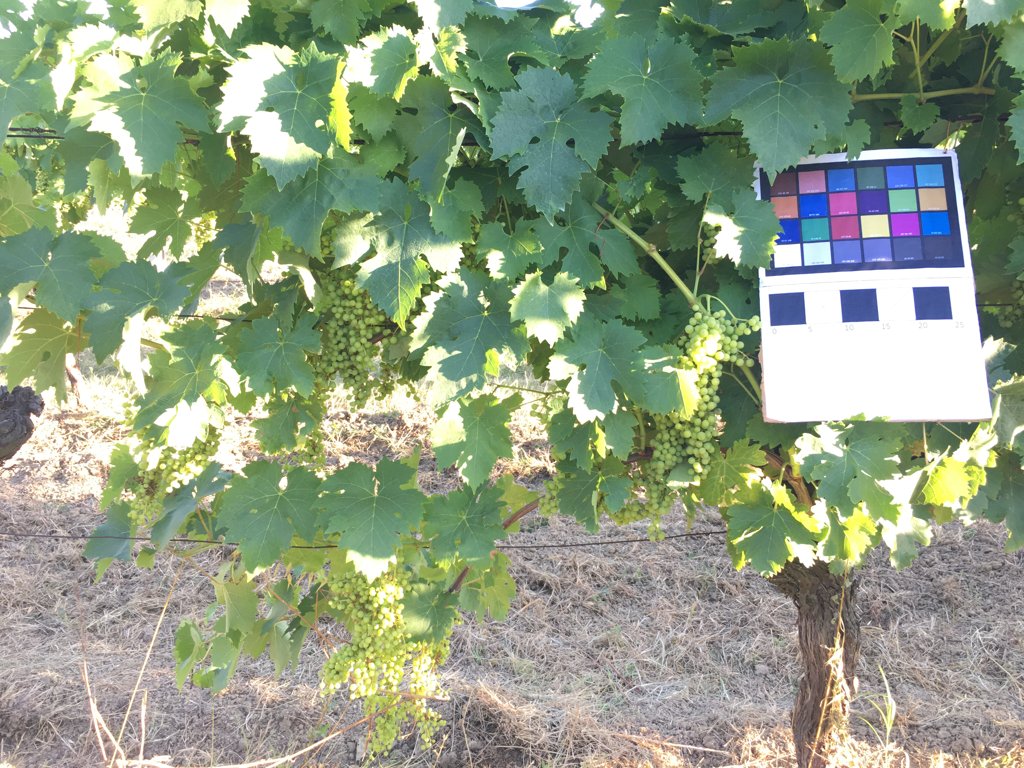
Berries visible: 838
Grape clusters: 11